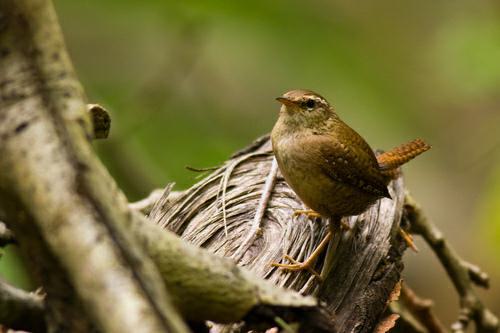
A photo of a winter wren